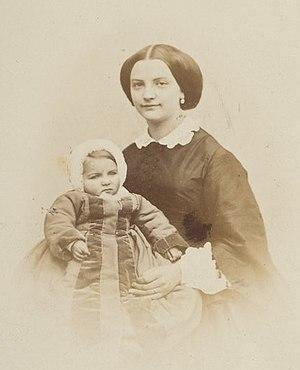
Mme Charles Émile La Chambre, née Clémence Mouquet, et Mlle Anne La Chambre, future baronne de Ladoucette
Charles Émile La Chambre est un homme politique français né le 25 octobre 1816 à Saint-Malo et décédé le 9 novembre 1907 à Paris.